The Lion of St. Mark

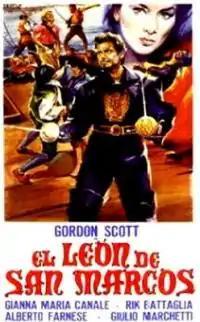
Theatrical release poster

The Lion of St. Mark is a 1963 Italian adventure film co-written and directed by Luigi Capuano.